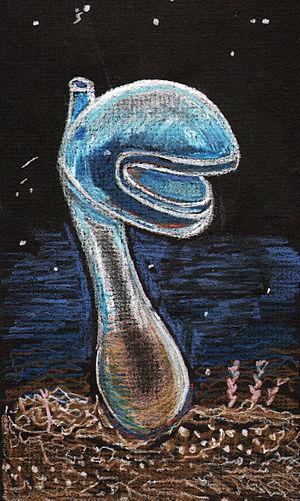
Les Octacnemidae constituent une famille de tuniciers de la classe des ascidies, placée dans l'ordre des Enterogona. Cette famille contient notamment des ascidies carnivores abyssales, comme Megalodicopia hians.